Kane (wrestler)

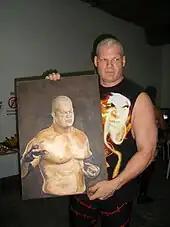
Kane with a portrait done by a fan

Kane returned to WWE television on the October 17 episode of "Raw", winning an 18-man battle royal. As a result of his victory, he, along with Big Show and Shawn Michaels, was featured in an Internet poll to decide who would receive a shot at the WWE Championship at Taboo Tuesday on November 1. In the weeks before Taboo Tuesday, Kane and Big Show teamed together on several occasions. The poll was won by Michaels, and Kane and Big Show teamed together to face Lance Cade and Trevor Murdoch, defeating them for the World Tag Team Championship. The duo successfully retained their championship throughout the remainder of 2005, during which time they engaged in an inter-promotional feud with members of the SmackDown! brand. On the December 12 episode of "Raw", Kane defeated Triple H in an Elimination Chamber qualifying match, then Kane participated in the Elimination Chamber match for the WWE Championship at New Year's Revolution on January 8, 2006, but he was eliminated by Carlito and Chris Masters. He and Big Show feuded with Carlito and Masters throughout early 2006, culminating in a successful title defense at WrestleMania 22 on April 2. The following evening, Kane and the Big Show lost the World Tag Team Championship to Spirit Squad members Kenny and Mikey. One week later, Kane and Big Show faced Spirit Squad members Johnny and Nicky in a rematch for the title, but were disqualified after Kane "snapped", ostensibly due to "voices in his head".